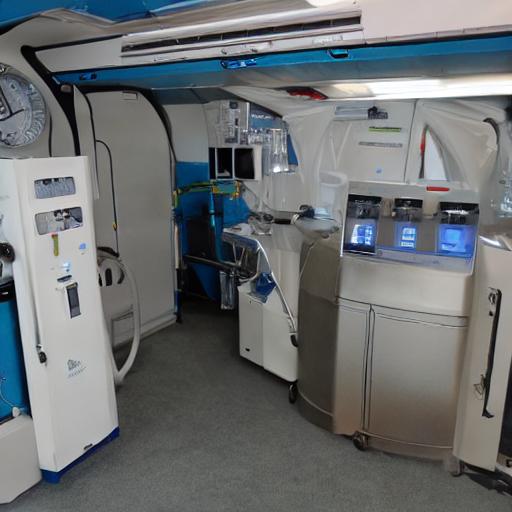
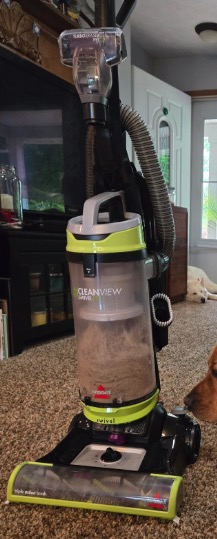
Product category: items_vacuum
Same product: no